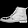
Label: Ankle boot